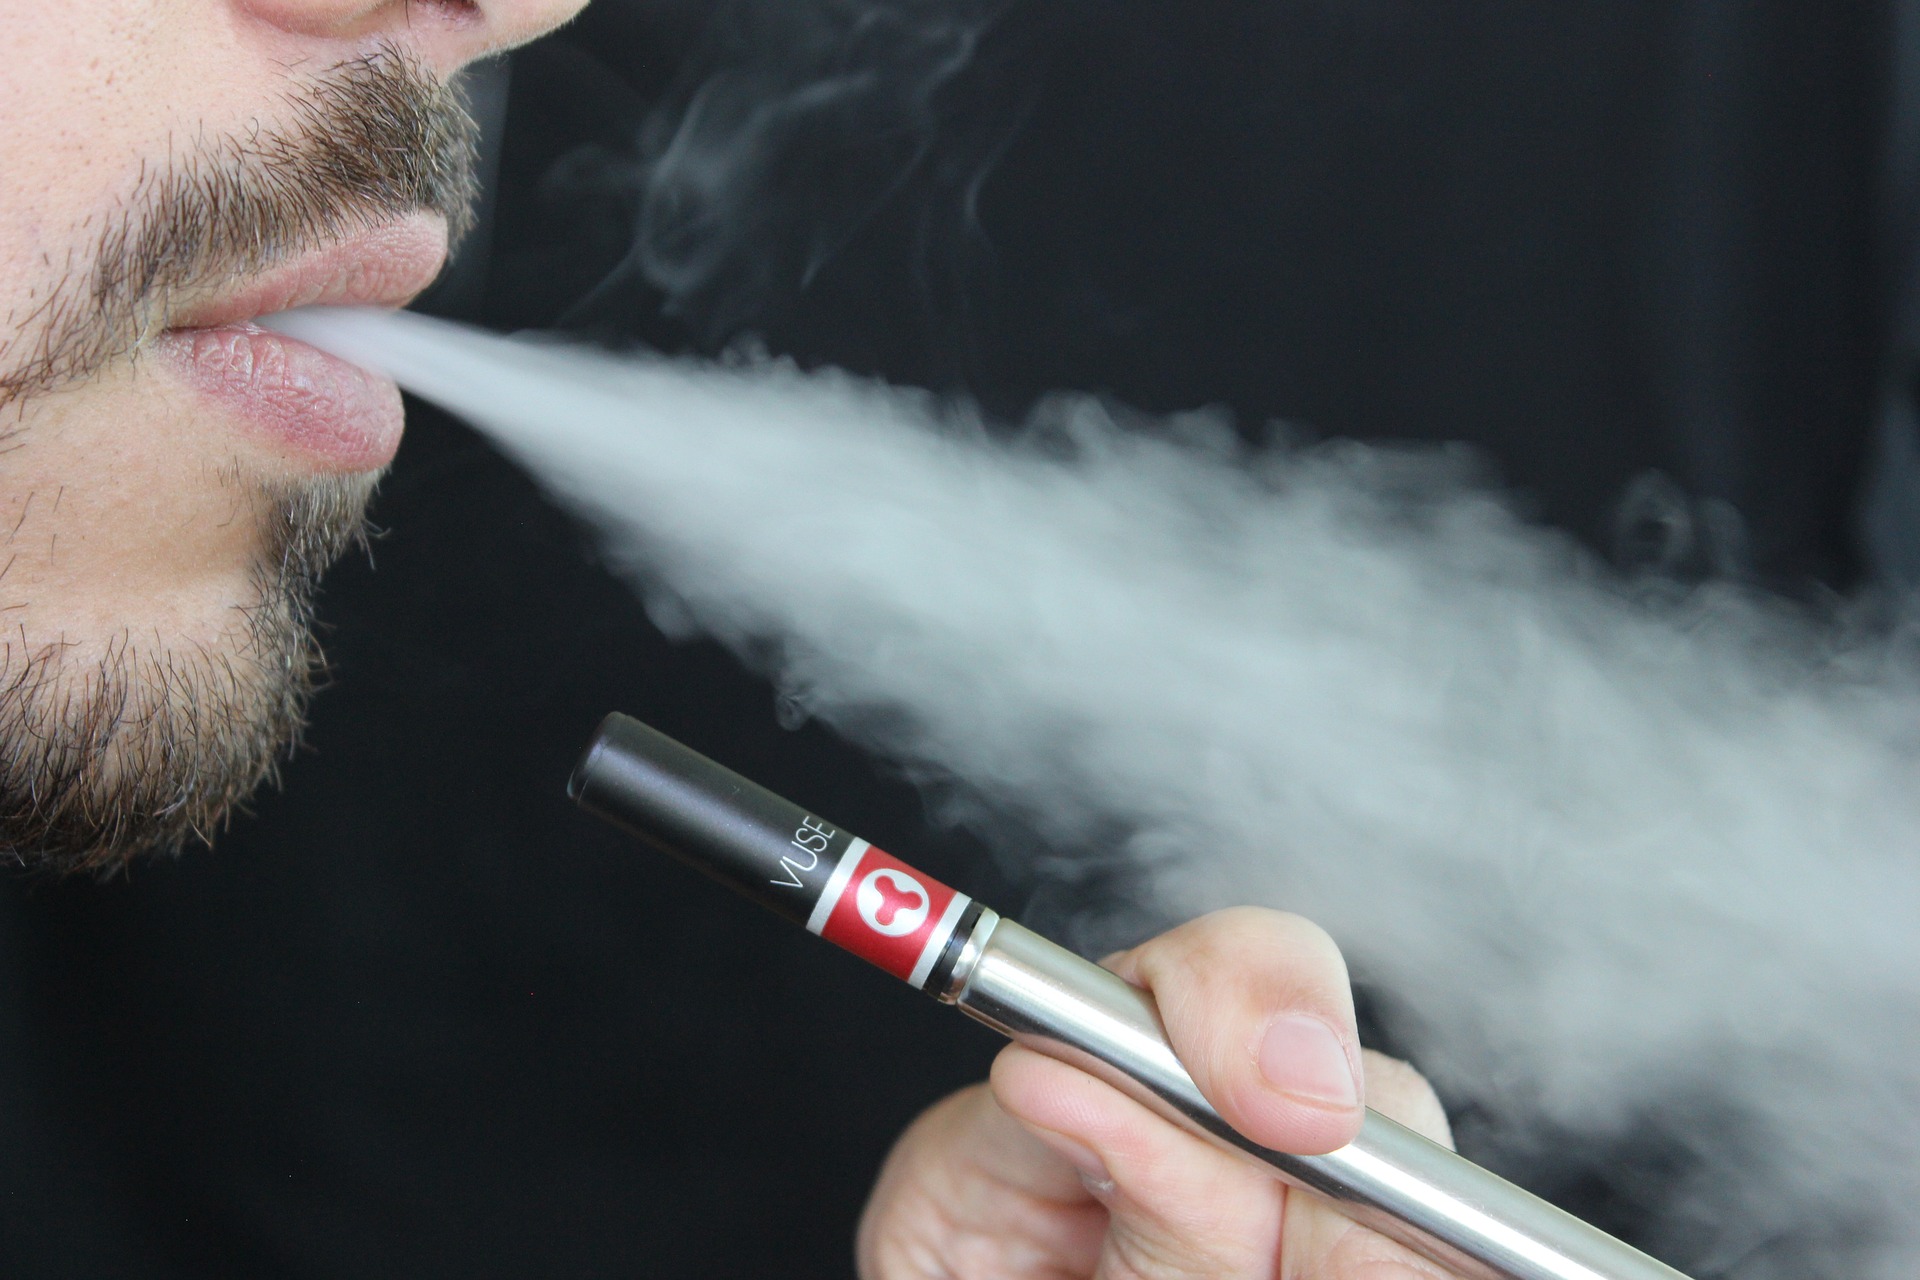
doctors, cigarette, tobacco products, smoking, lip